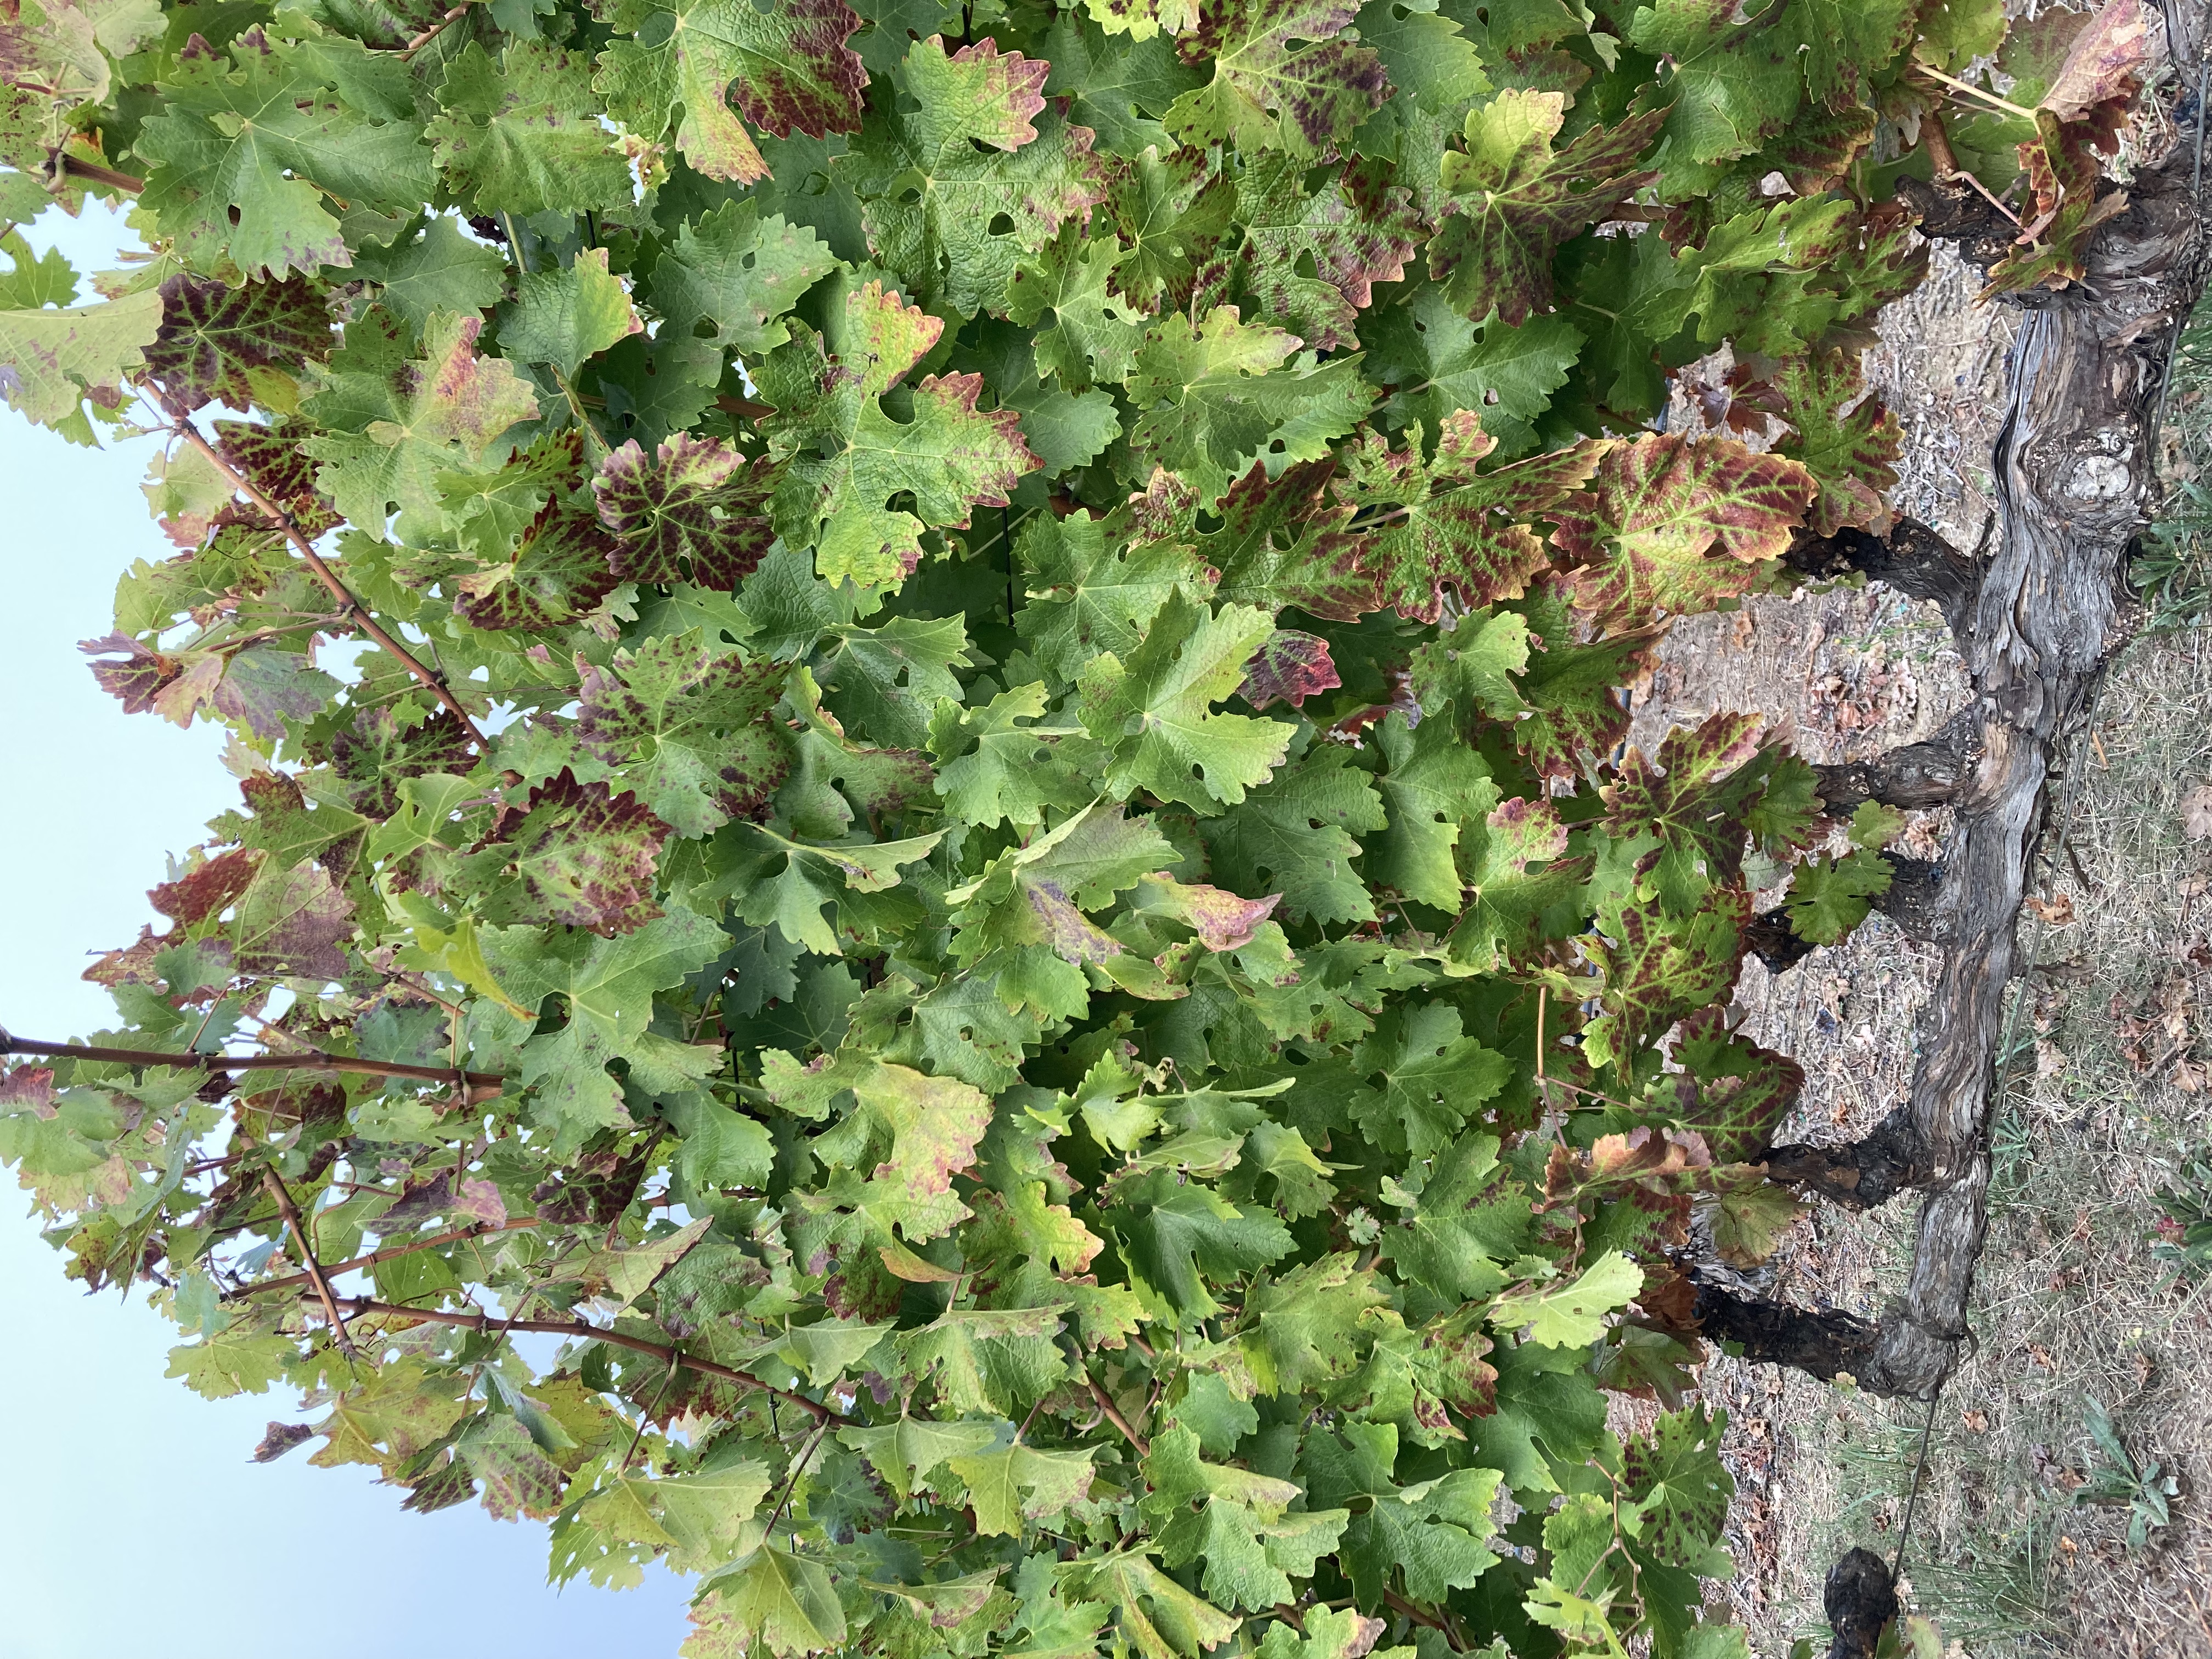
Label: Leafroll 3